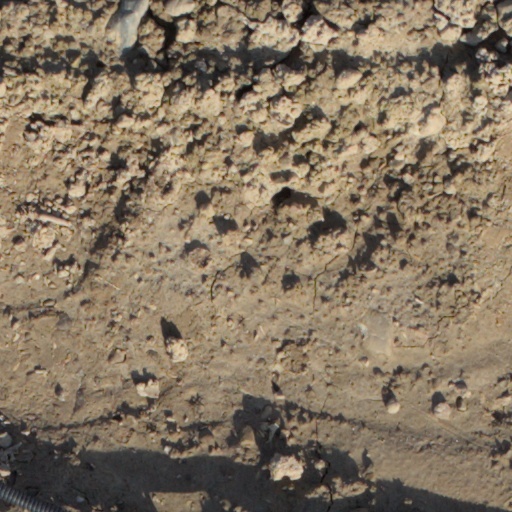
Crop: wheat